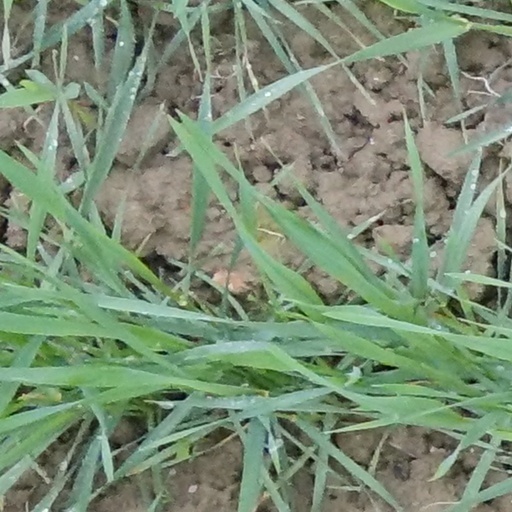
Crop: wheat